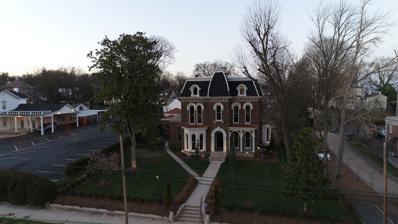
Building: Church House (Columbia, Tennessee)
Country: United States of America
Year built: 1873
Historic house in Tennessee, United States United States historic place Church House U.S. National Register of Historic Places The Church House in 2013 Show map of Tennessee Show map of the United States Location 312 W. 7th St., Columbia, Tennessee Coordinates 35°36′56″N 87°2′19″W / 35.61556°N 87.03861°W / 35.61556; -87.03861 Area 0.6 acres (0.24 ha) Built 1873 Architectural style Second Empire NRHP reference No. 78002609 Added to NRHP October 19, 1978 Church House , also known as the Barrow House , is a historic mansion in Columbia, Tennessee .  It was listed on the National Register of Historic Places in 1978. Nominated for the National Register on 10/19/78, The Barrow House, which was built in ca. 1873, is one of the best examples the Second Empire style of architecture in Columbia and one of the grandest late-nineteenth-century houses in the city. Its decidedly three-dimensional massing, profuse ornamentation, and the combination of attached and semi-detached dependencies are distinctive. The façade porch, with its effusive decorative elements, and the bay windows in the east and south elevations emphasize the horizontal lines of the building and in part balance the predominant verticality of the tower and mansard roof. Three blocks west of the court square, the Barrow House is located in a formerly prestigious neighbourhood, an area which still contains a number of large late-nineteenth century houses. The wealthy and prominent of Columbia reside here. Although the rear of the building has been modified somewhat to add a kitchen, the façade retains its original appearance. The current owner has gone through extensive renovations. Block-like in its staggered form and irregular plan, and highlighted with massive detailing, this impressive brick house epitomizes the Second Empire style of architecture at its most imposing best. Three stories tall and three bays wide, and resting on a cut and coursed stone foundation, the house is topped with a characteristic Second Empire mansard roof which is covered with decorative slate shingles. Except for the façade (south elevation), which was laid in stretcher bond, the walls were laid in common bond. The centre bay of the façade projects forward and has a tower, another design element typical of the Second Empire style. A heavily ornamented round arch defines the entrance to the enclosed porch at the base of the tower section. The east and west bays are set back one more than the other; the former has a covered one-story porch with carved posts, spandrels, and balustrade while the later has bay windows with round-head, one-over-one windows. This type of window is found throughout, and those in the second story of the façade have heavy hoods and in the centre bay an ornate sill. In the story above the second are round and round-arched windows in dormers with unusually decorative lintels. Chimneys with flared tops above the east and west walls frame the mansard roof; a third chimney rises above the north wall. The cornice has bracket-like elements, and this design appears above the façade bay window and porch. The two-sectioned east elevation has a bay window unit which duplicates the one in the façade; this element is located in the projecting rear (northernmost) bay. A single-story brick kitchen, with a hip roof, is attached to the eastern section of the north wall by a covered porch, and a small, one-story, frame wing projects from the northern end of the west elevation. The kitchen appears to have been built in the nineteenth century, but the frame wing is probably a fairly recent addition. Another section of the covered porch near the northwest corner connects a second, one-story brick. building with a hip roof to the house; quite possibly, this was originally a completely detached outbuilding; for many years it was used as servant's quarters. Northwest of the house is a parking area for the homeowners and guests. History Maury County Sheriff Latta . reputedly built the Barrow House. Robert Church, a banker and land speculator purchased it in ca. 1885. Including Robert and his descendants, the Church House was a family home for about 100 years. It was designed in the Second Empire architectural style . The house was purchased by Robert Church, a banker, in 1885. It was later inherited by his grandson, Robert Church Barrow. Architectural significance Information collected by Matt Locke, current owner of the Church Barrow House.  According to The Columbia Daily Herald printed on November 7, 1873 'Mr. Williamson of Nashville', ( Peter J. Williamson ) was the architect of Sheriff Latta's new home. References Wikimedia Commons has media related to Church House (Columbia, Tennessee) .